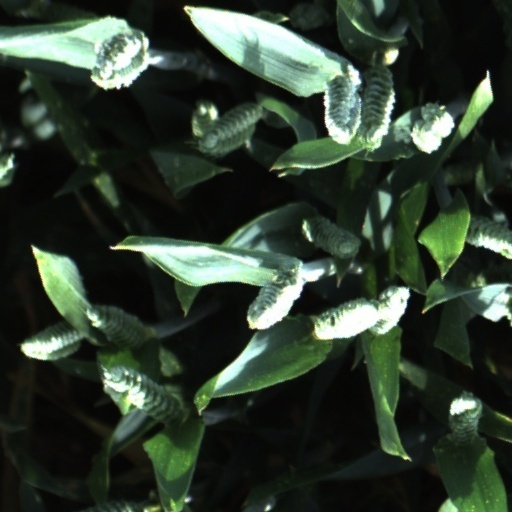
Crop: wheat